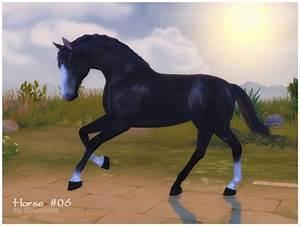
horse